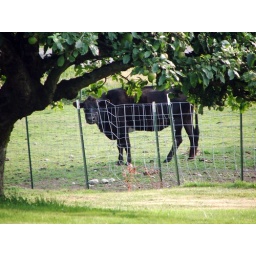
A black cow at the farm. The King apple tree is in the foreground.